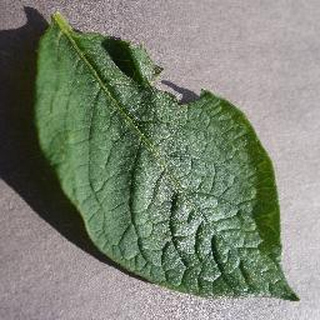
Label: healthy_potato